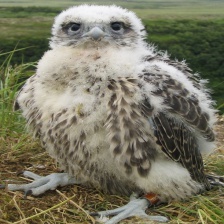
Species: GYRFALCON
Scientific name: FALCO RUSTICOLUS